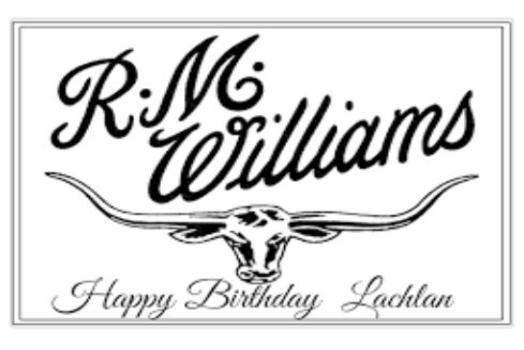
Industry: Clothes